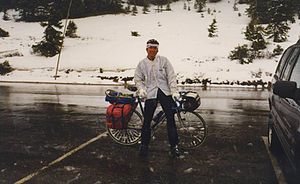
Lars Nielsen (cyklist) / USA og Canada
Denver - Portland (USA), 1998
Turen ""Denver til Portland""
Lars Nielsen er en dansk langturscyklist fra Hobro. Han er Guinness Rekord-indehaver på flere ture.